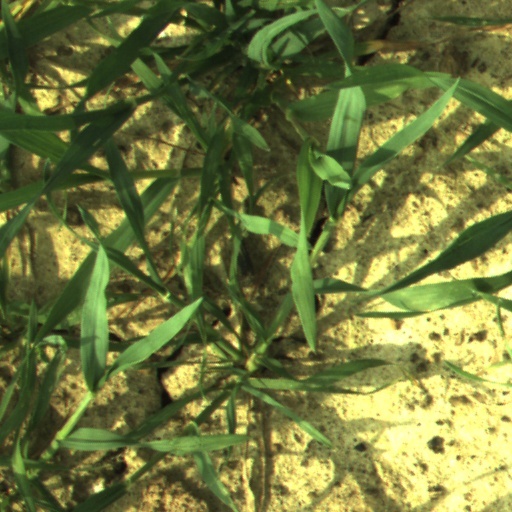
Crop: wheat